Shakima Wimbley

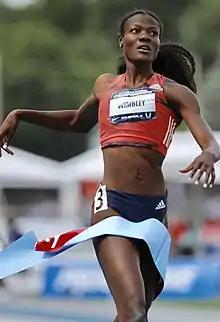
Wimbley in 2018

Shakima Wimbley (born April 23, 1995) is an American sprinter. She competed in the women's 4 × 400 metres relay at the 2017 World Championships in Athletics.